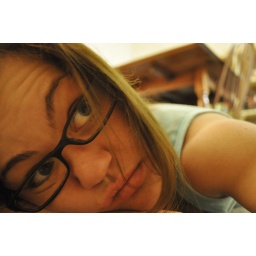
Exhausted. I have been running around like a crazy woman lately. Came home and totally crashed after running and ZUMBA.